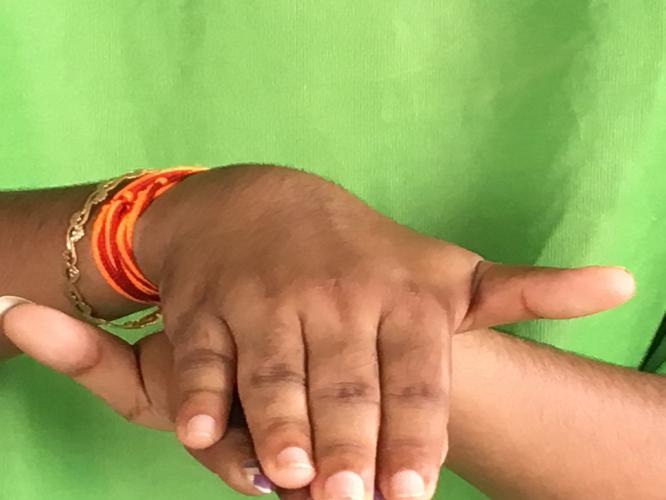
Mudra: Matsya
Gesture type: double_hand